Djordje Stojiljkovic

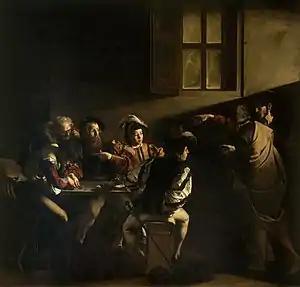
Djordje has cited the works of Caravaggio (The Calling of Saint Matthew, circa 1599-1600, pictured) as an influence

Djordje's work on "Kalki 2898 AD" involved creating various unique worlds. One of Stojiljkovic's inspirations is Italian painter Caravaggio, whose lighting atmospheres influenced his work. He and his gaffer, Zoran, created lighting inspired by Caravaggio's masterpieces.